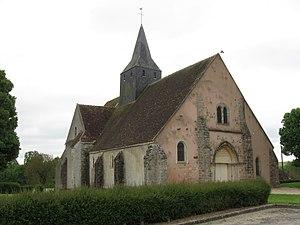
Église Saint-Martin de Fontaine-Fourches. (Seine-et-Marne, région Île-de-France).
Fontaine-Fourches est une commune française située dans le département de Seine-et-Marne en région Île-de-France.